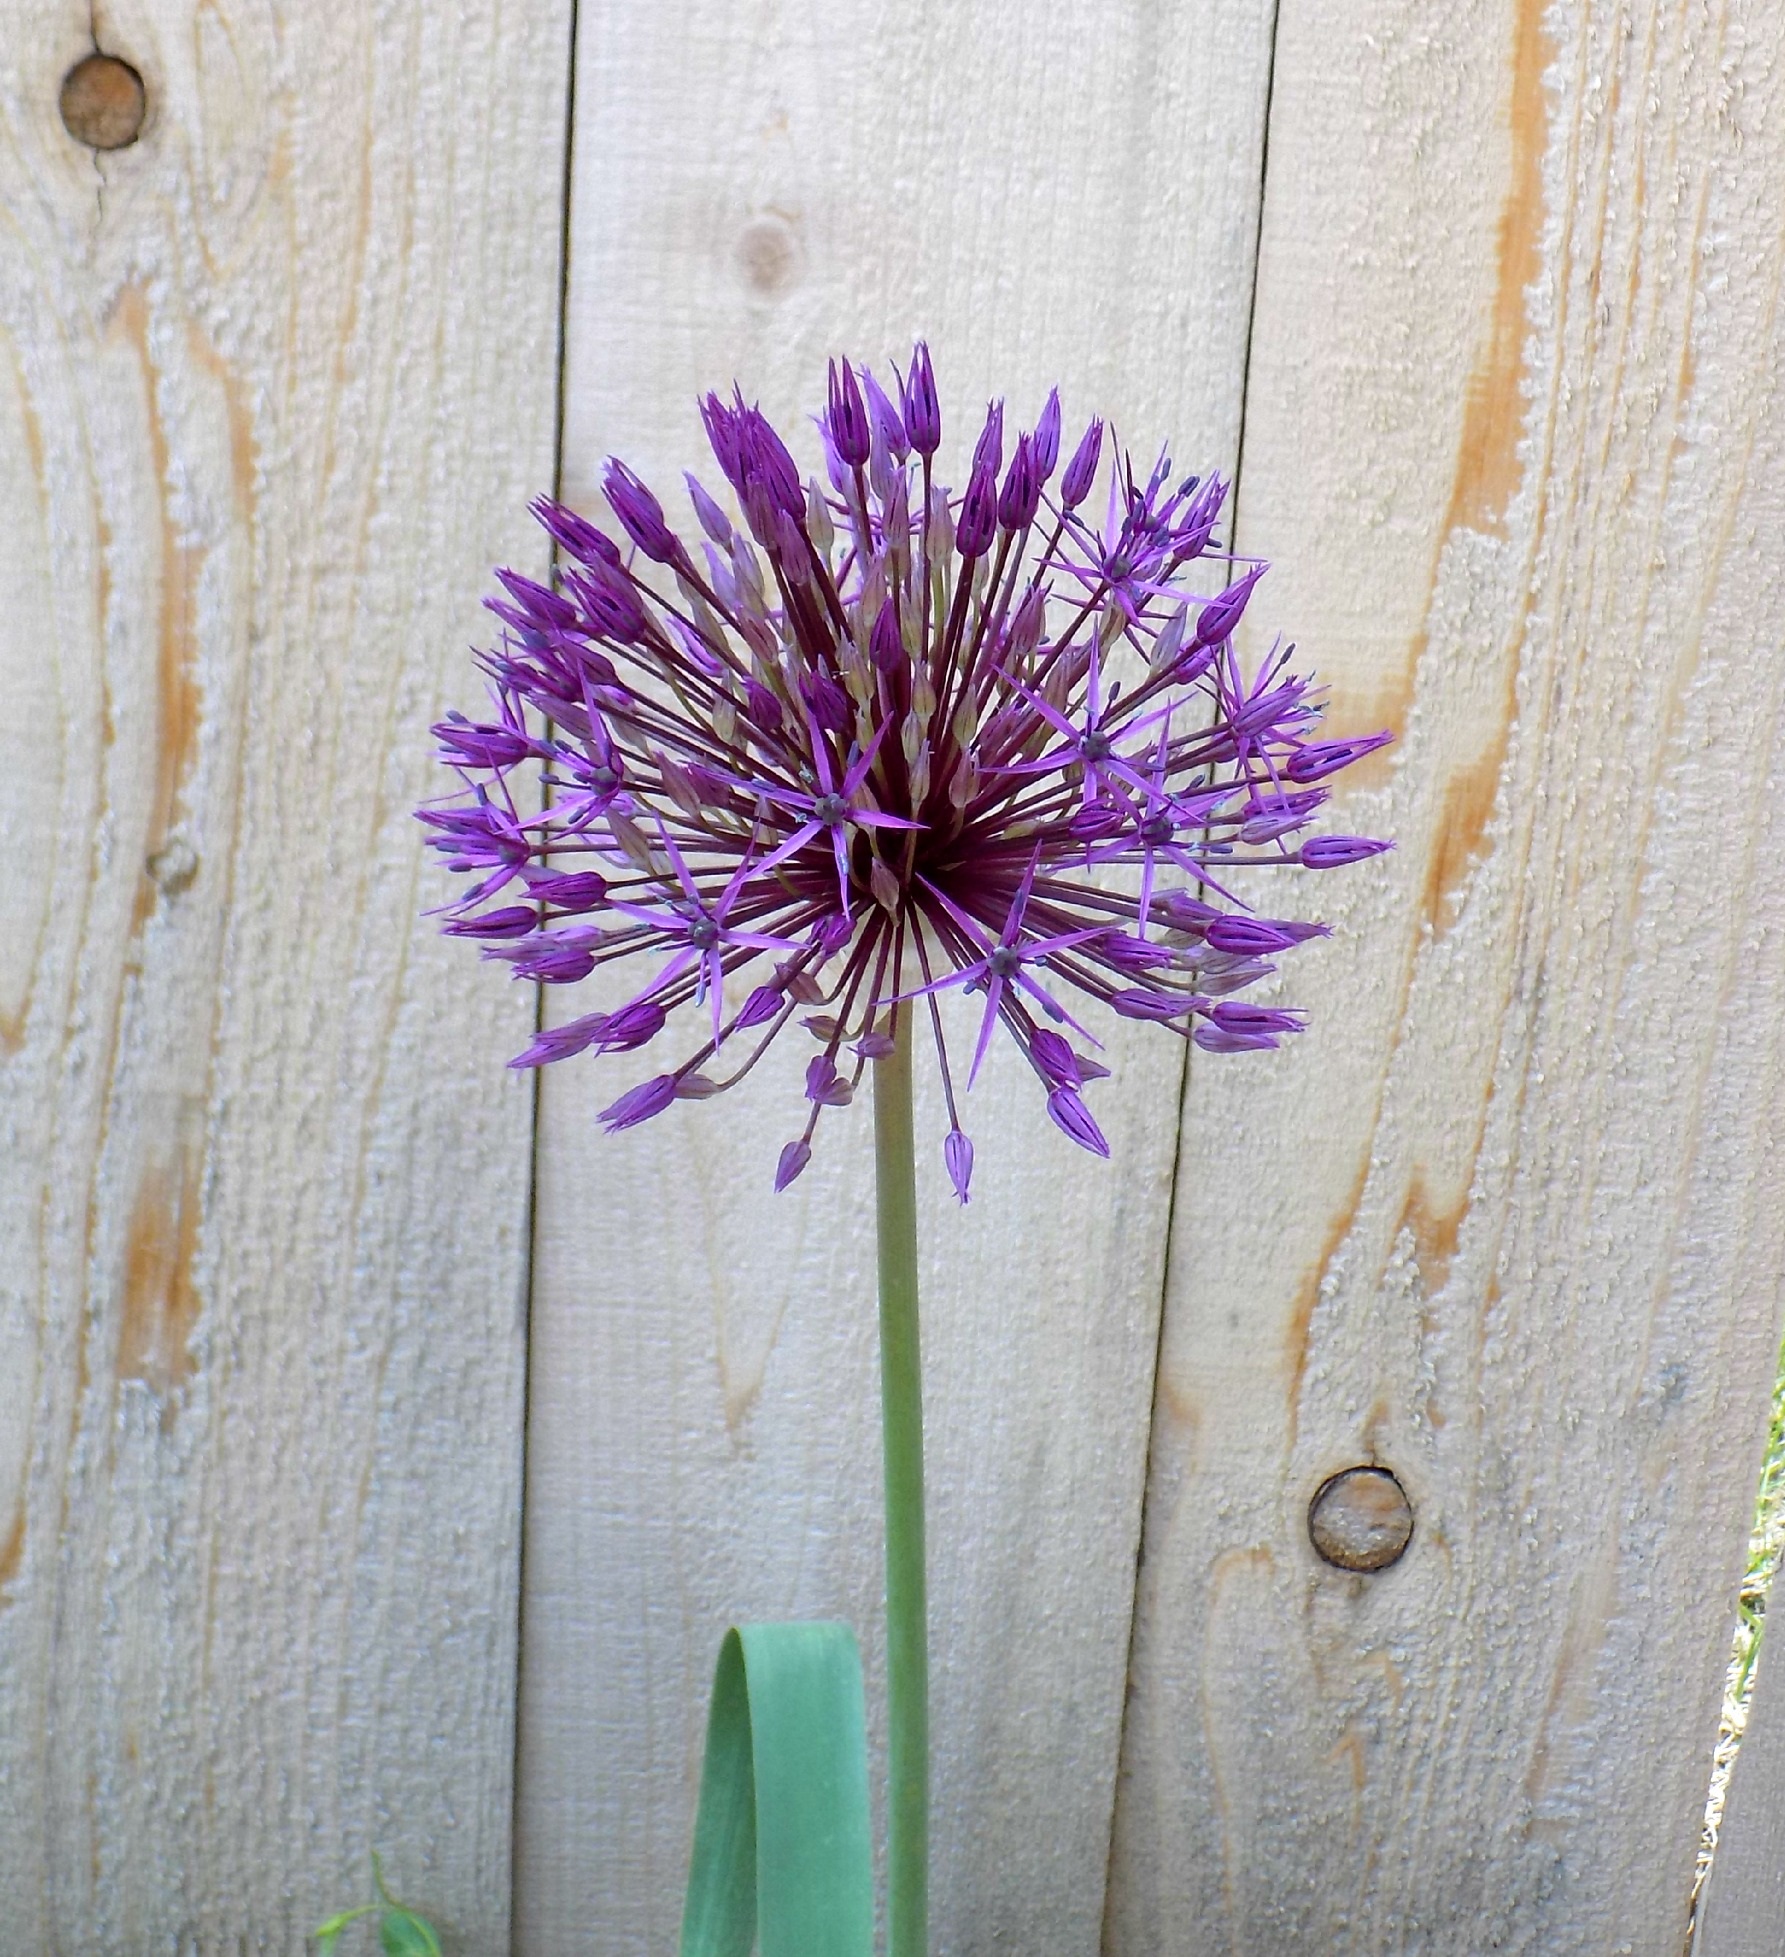
plant, leaf, flower, purple, petal, bloom, spring, produce, bulb, botany, blooming, garden, flora, perennial, globe, ball, ornamental, floristry, allium, flowering plant, daisy family, flower bouquet, floral design, plant stem, land plant, flower arranging